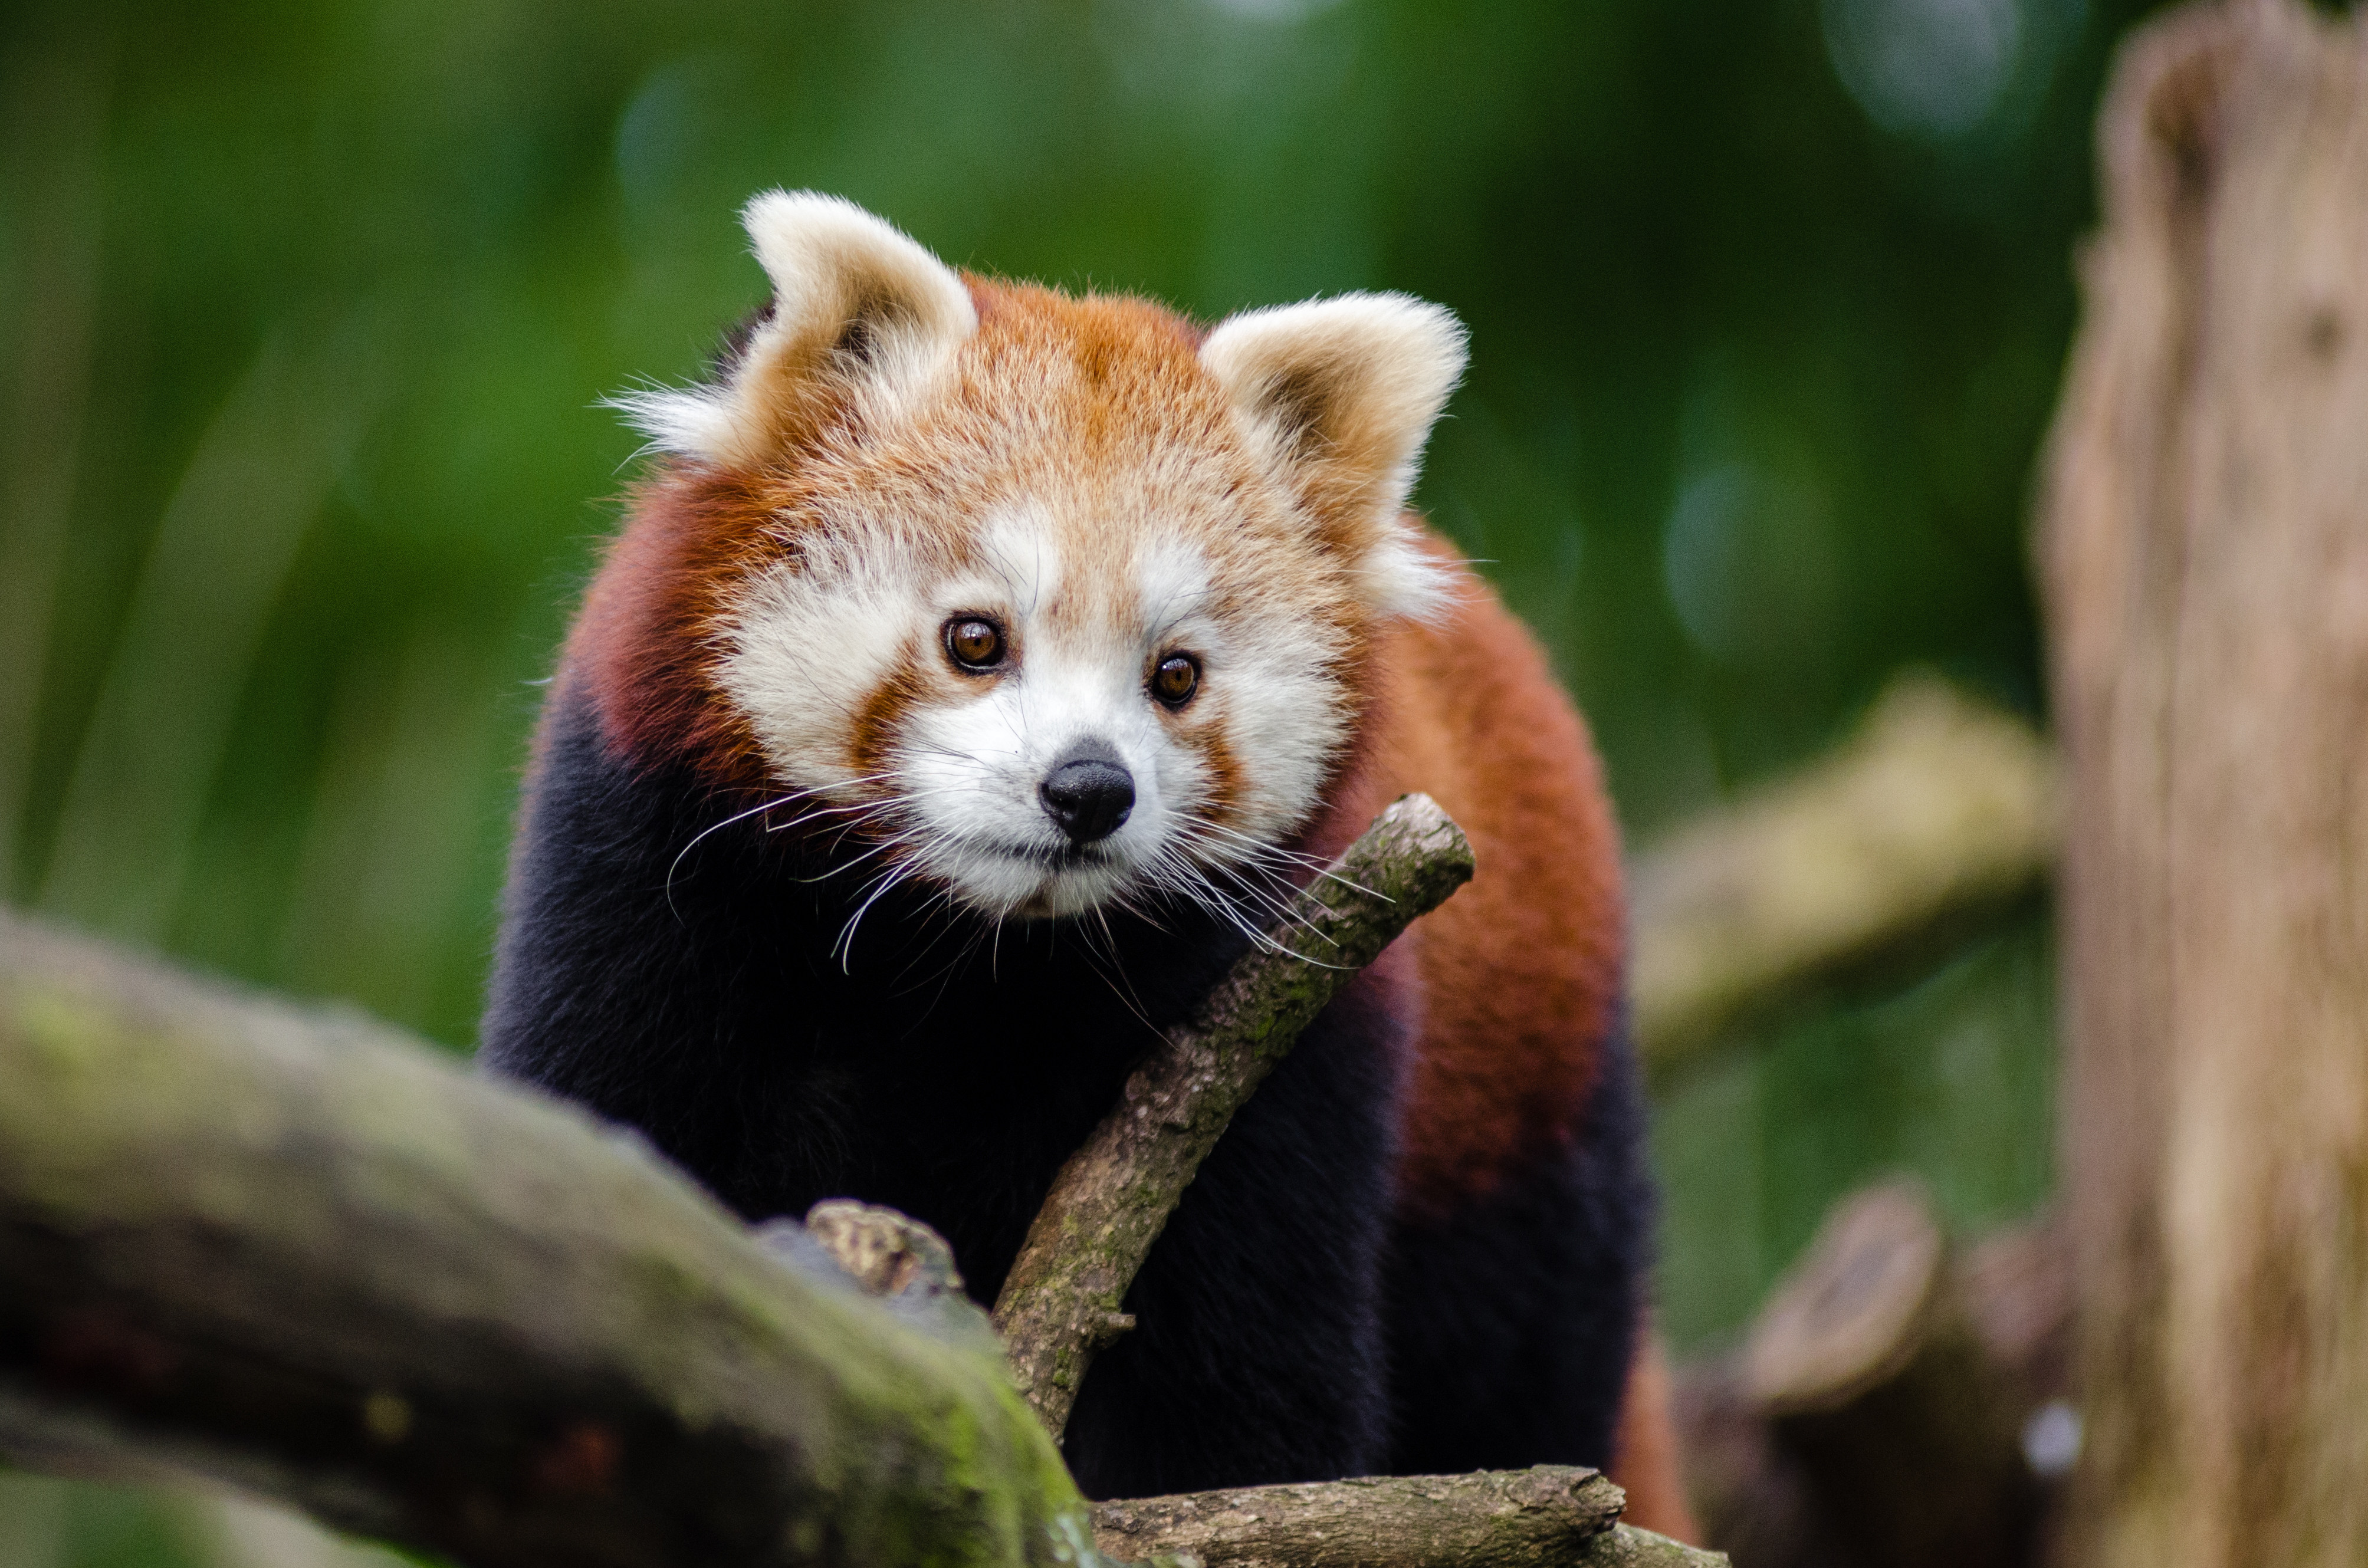
tree, nature, cold, winter, bokeh, vintage, sweet, feet, animal, cute, female, wildlife, zoo, fur, orange, young, green, high, red, foot, mammal, nikon, fauna, red panda, panda, 2015, face, nose, paw, tail, animals, ears, endangered, vertebrate, germany, deutschland, natur, paws, tier, iso, ss, fell, grn, gesicht, baum, adorable, bamboo, d7000, roter, kleiner, niedlich, sues, suess, species, bedrohte, tierart, tierpark, weiblich, jungtier, jung, ohren, schwanz, nase, bedroht, ailurus, fulgens, mozilla, firefox, wochenende, weekend, kalt